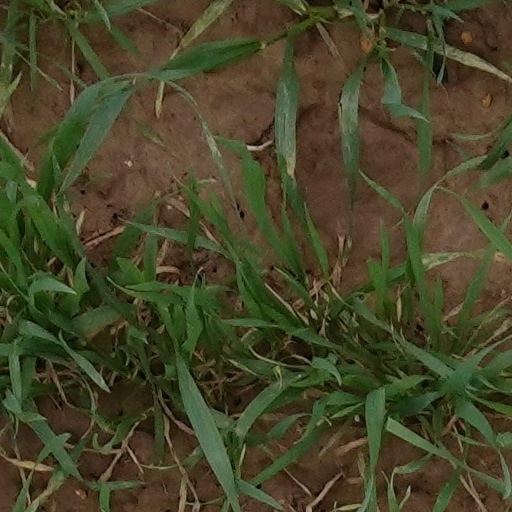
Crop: wheat